Dimitris Giannoulis

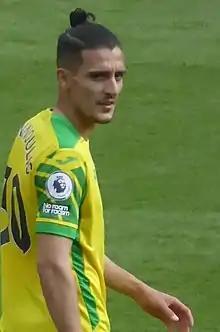
Giannoulis playing for Norwich City in 2022

Dimitrios Christos "Dimitris" Giannoulis (born 17 October 1995) is a Greek professional footballer who plays as a left-back for German club FC Augsburg and the Greece national team. Giannoulis began his senior career with Vataniakos and joined Norwich City in 2021, while having loan spell from PAOK.